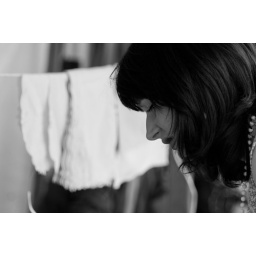
black haired girl in bw